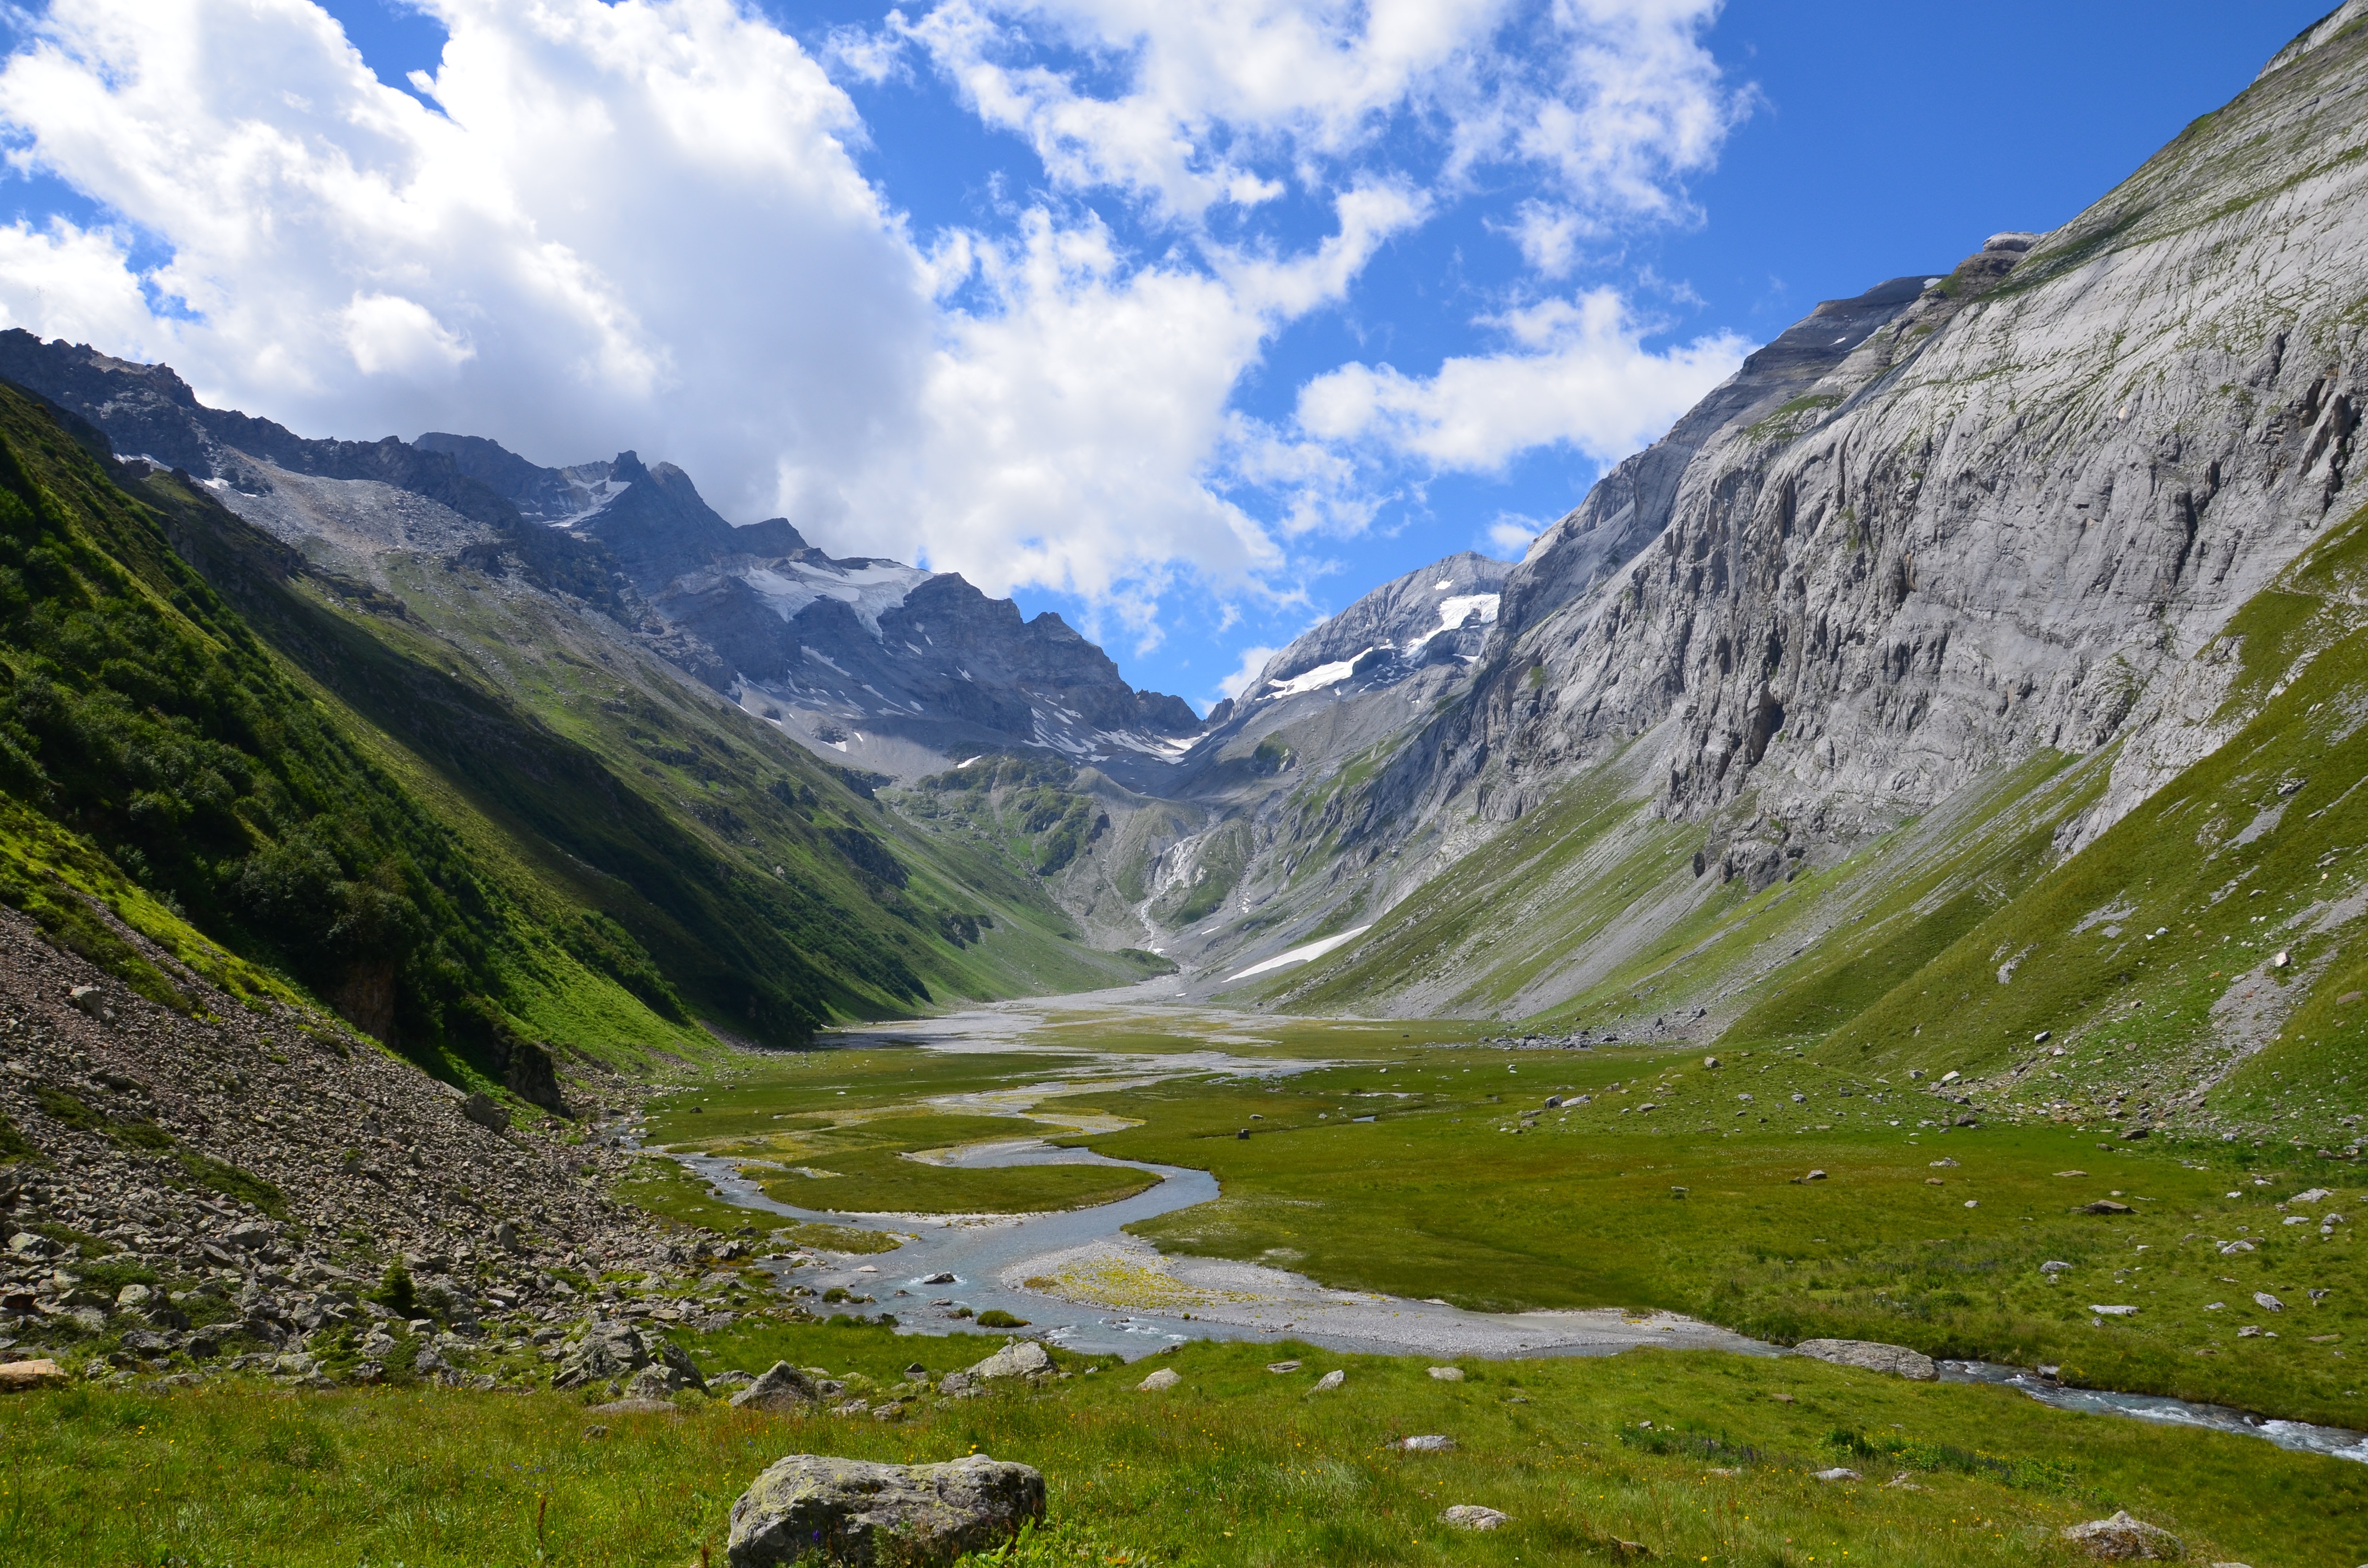
landscape, water, nature, wilderness, walking, mountain, sky, sun, hiking, meadow, lake, adventure, river, valley, mountain range, green, glacier, alpine, fjord, highland, ridge, bank, alps, grassland, backpacking, plateau, fell, cirque, loch, idyll, moraine, landform, tarn, reported, mountain pass, aue, geographical feature, mountainous landforms, glacial landform, val frisal, brigels